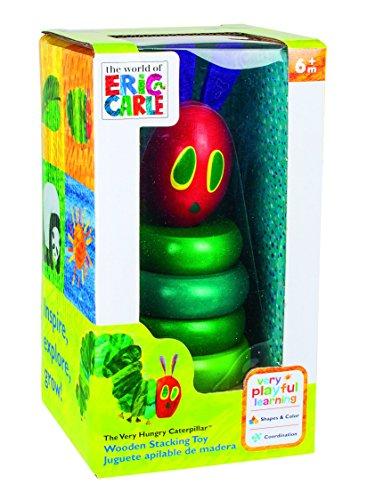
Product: Very Hungry Caterpillar Wood Stacker
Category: Toys & Games | Baby & Toddler Toys | Sorting & Stacking Toys
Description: Gift boxed.
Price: $19.99